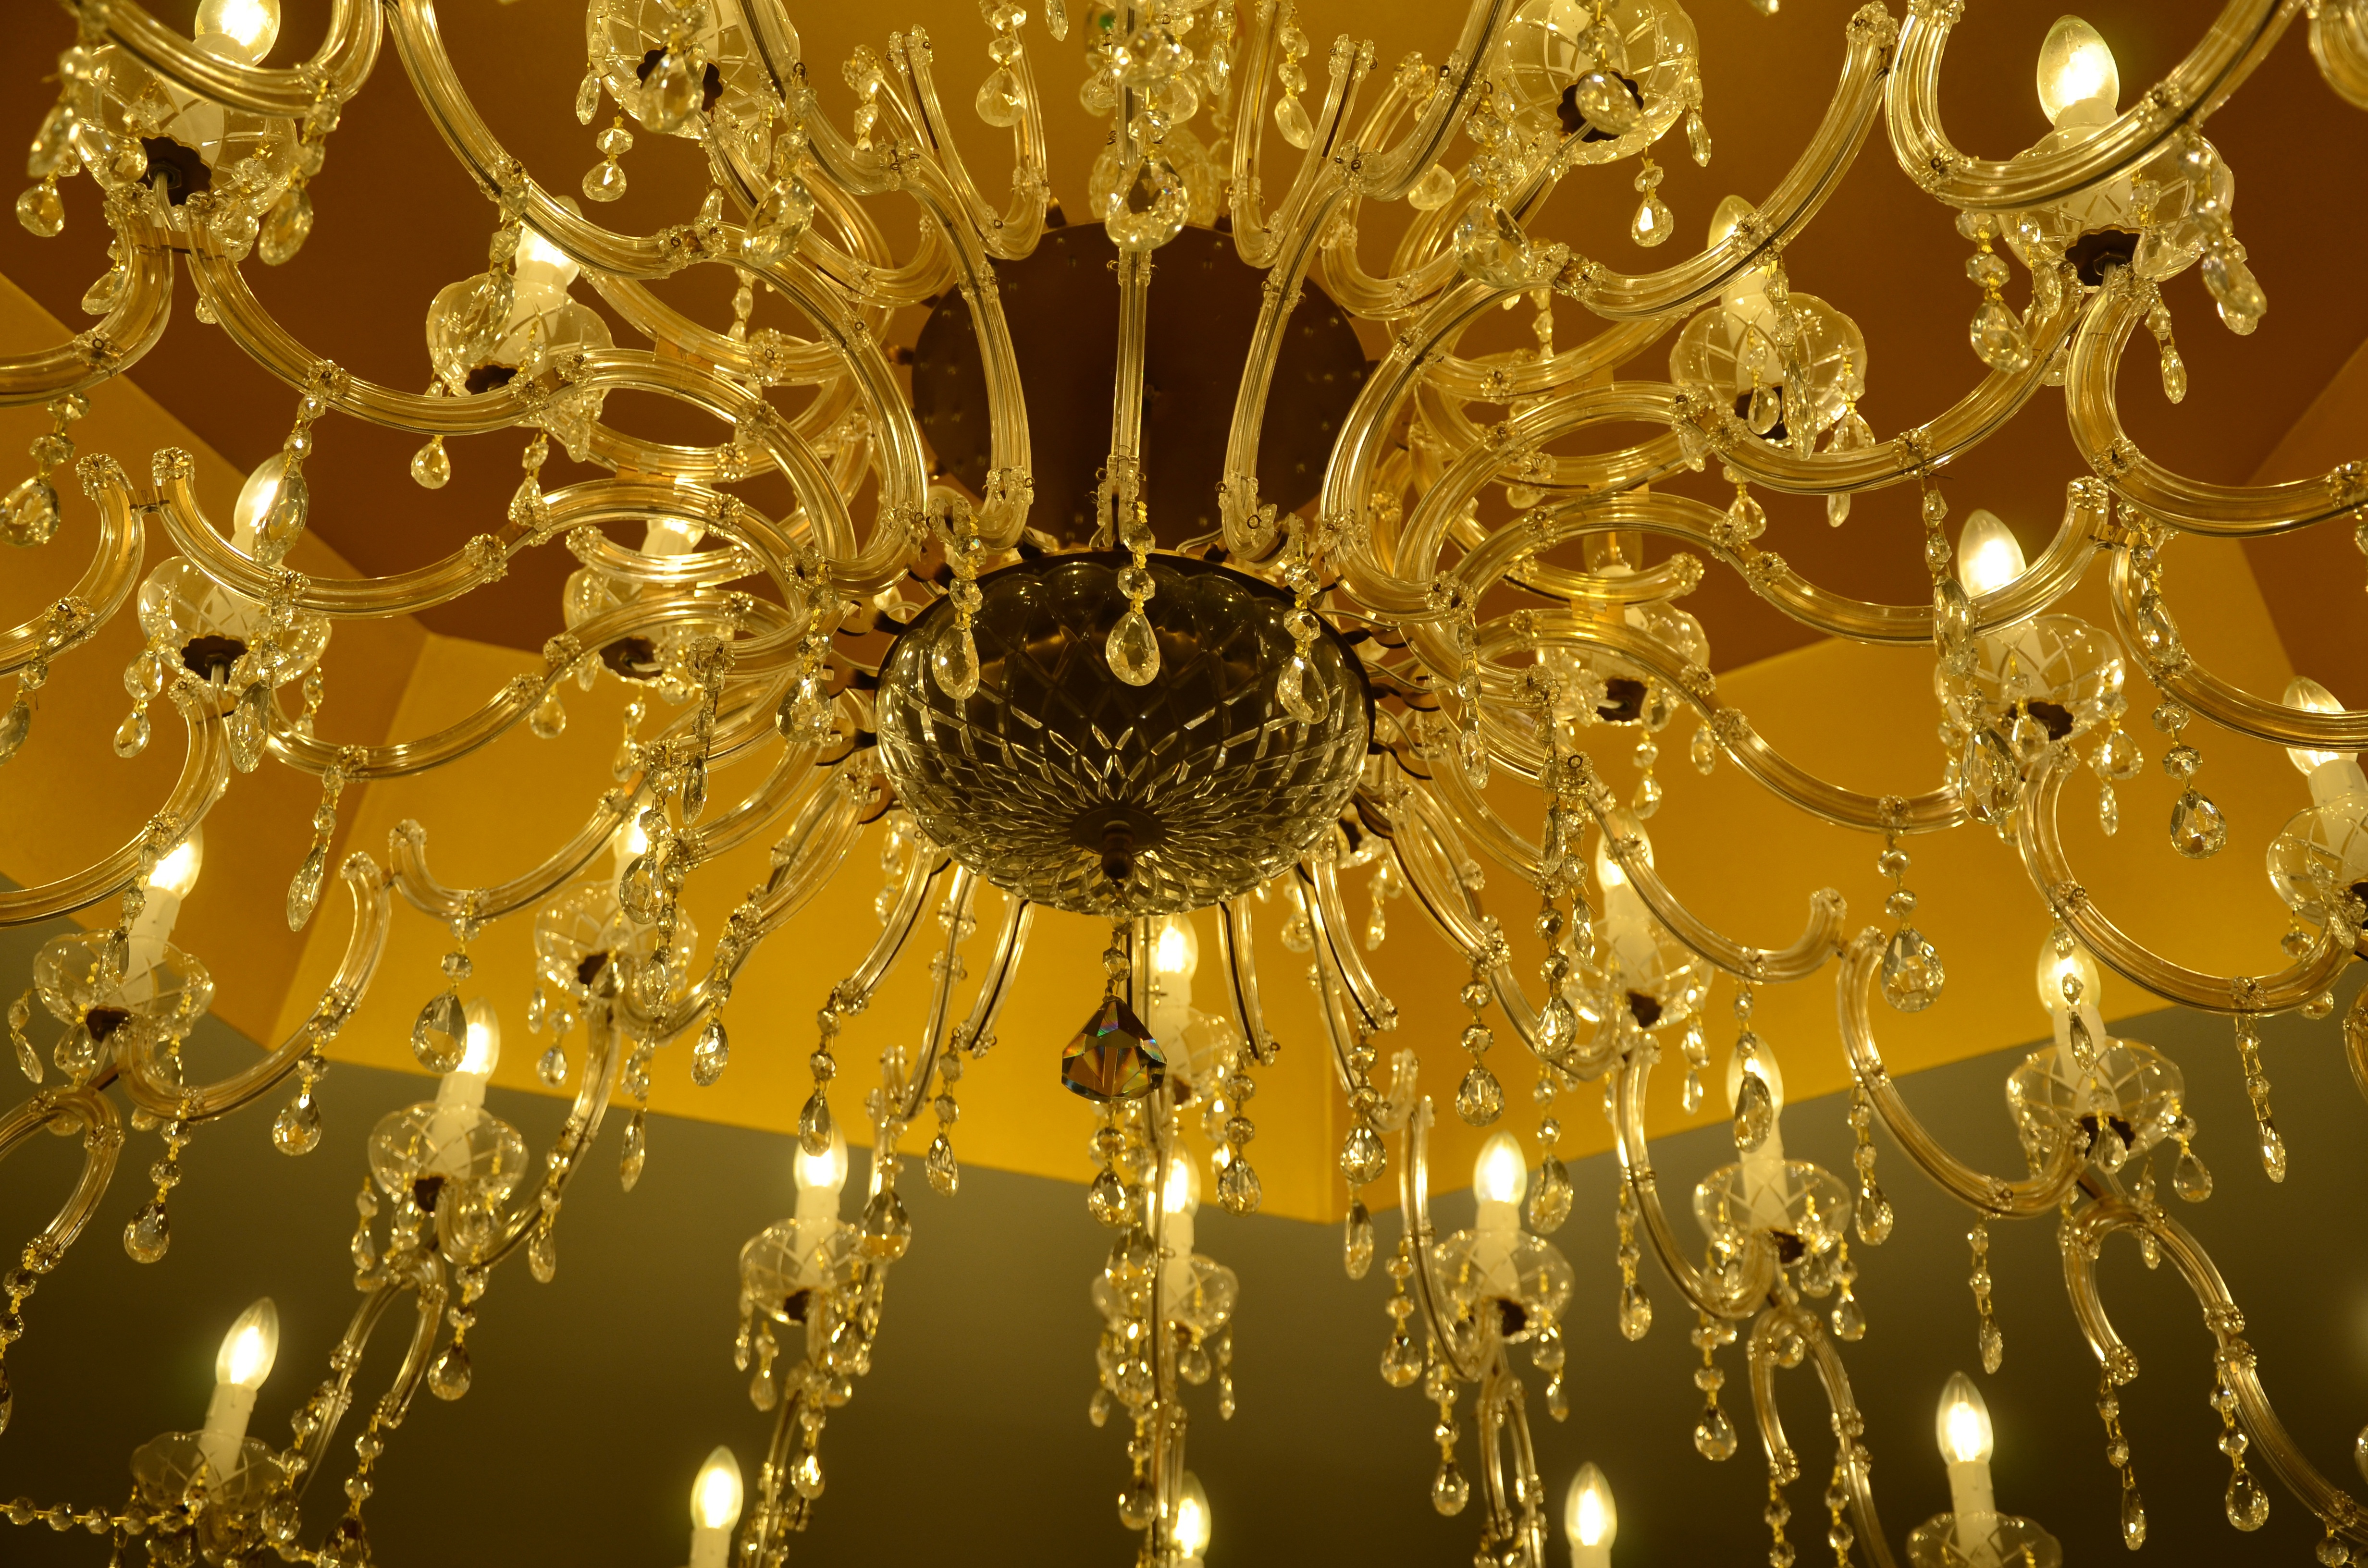
light, glass, ceiling, lamp, lighting, decor, candlestick, bulbs, symmetry, light fixture, chandelier, crystal, gloss, atmospheric, room lighting, crystal glass, crystal chandelier